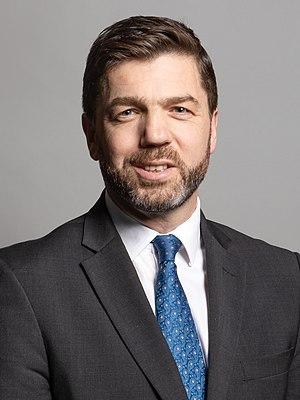
Stephen Crabb, né le 20 janvier 1973 à Inverness, est un homme politique britannique membre du Parti conservateur.